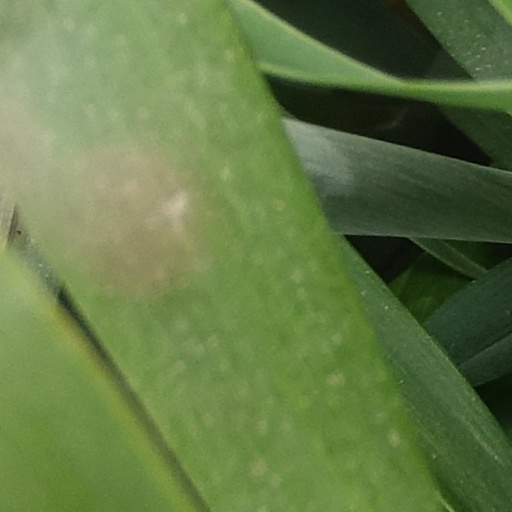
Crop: wheat